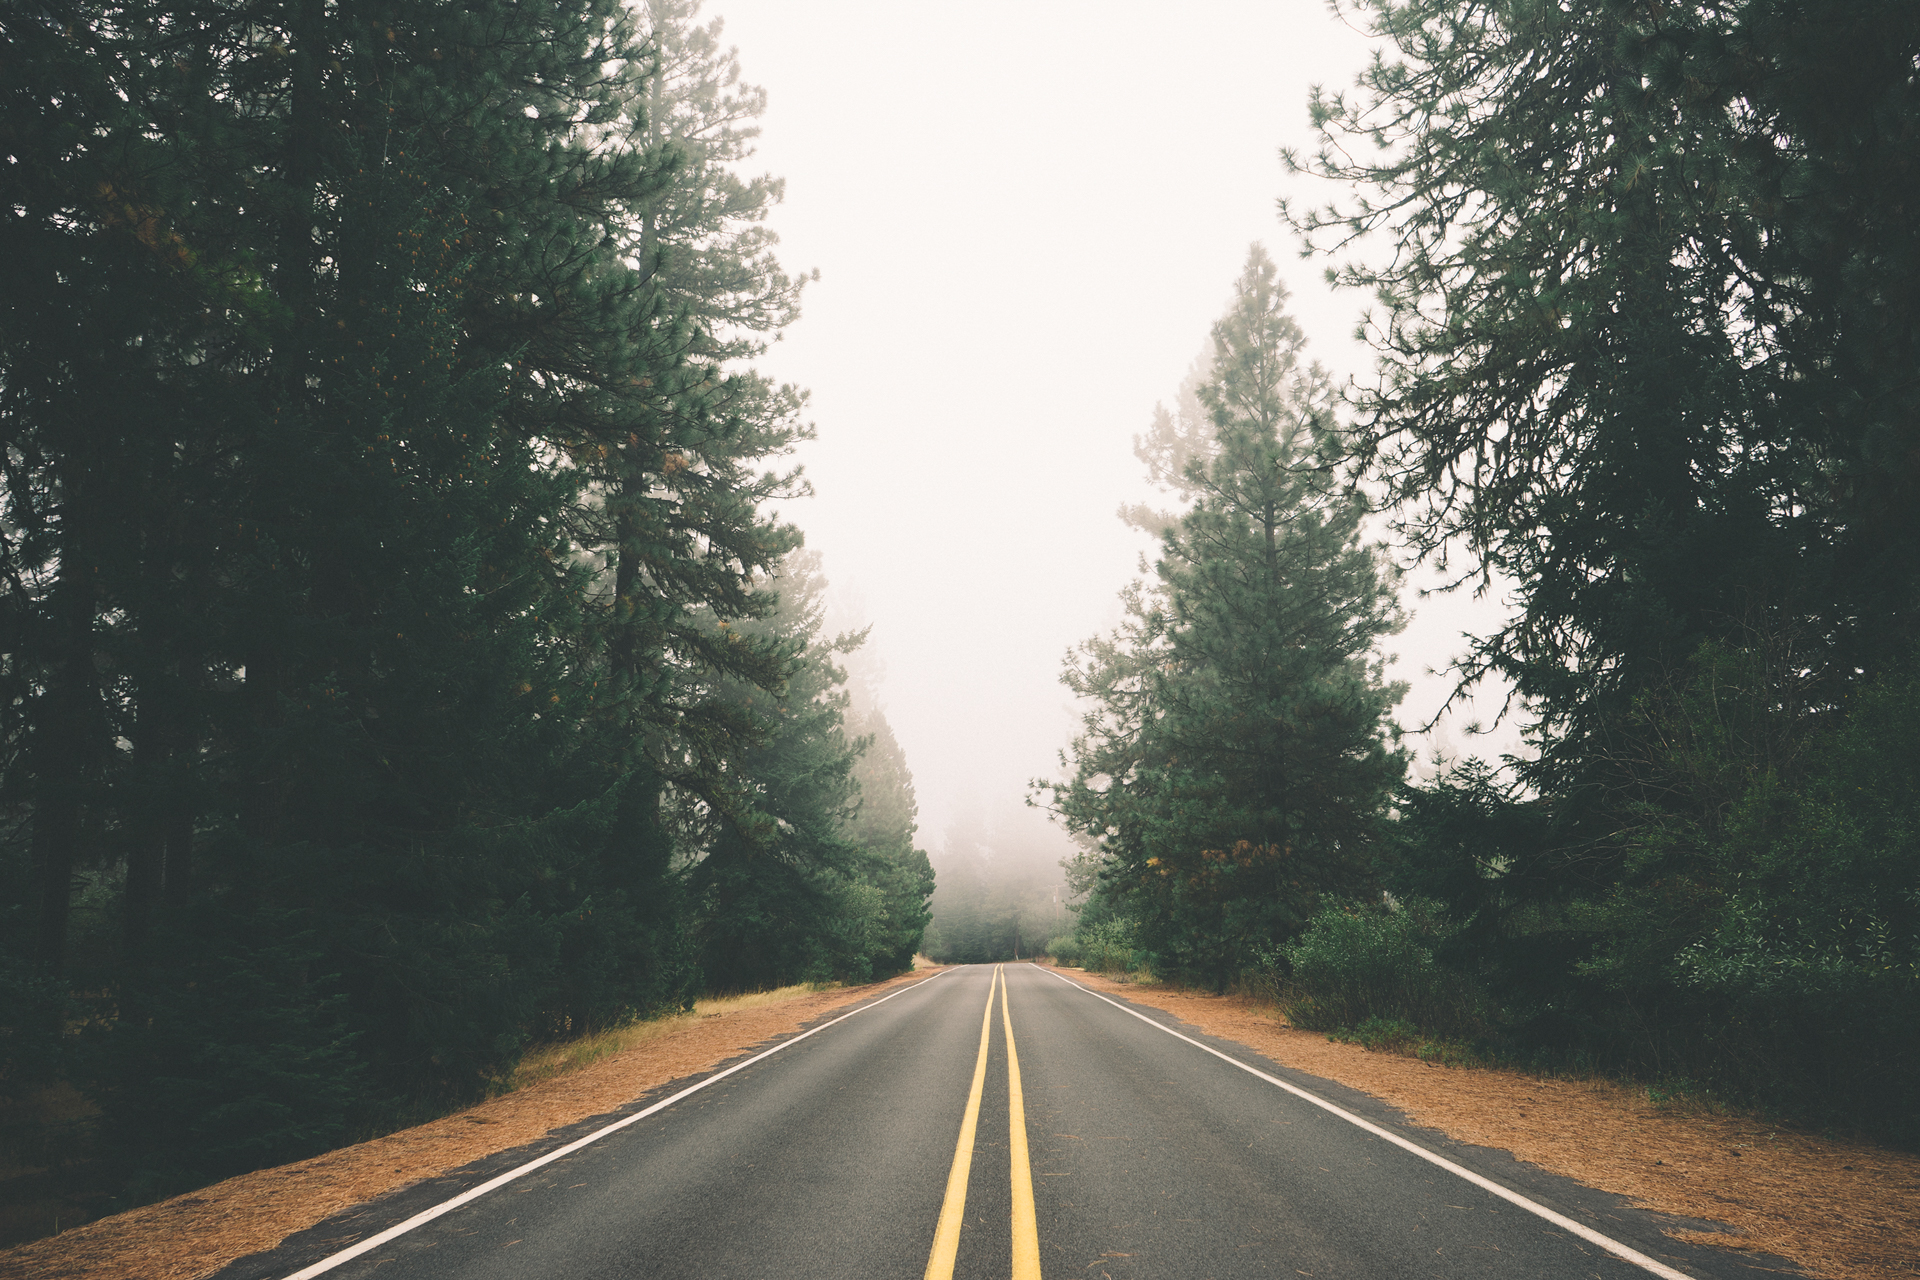
tree, forest, light, fog, road, mist, street, sunlight, morning, highway, driving, foggy, weather, lane, straight, road trip, infrastructure, atmospheric phenomenon